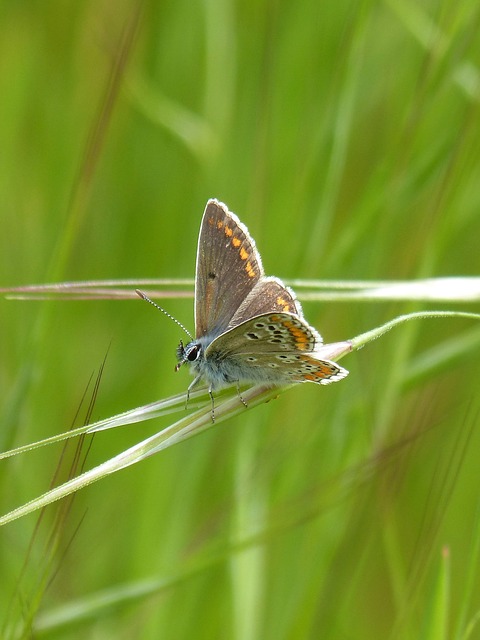
Label: butterfly